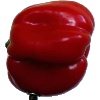
Label: Pepper Red 1